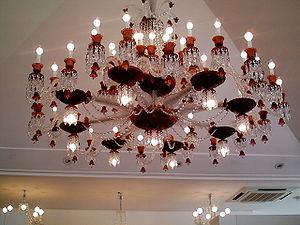
La cristallerie Baccarat est une entreprise verrière et manufacture de cristal, de renommée mondiale, située sur la commune de Baccarat, en limite orientale du département de Meurthe-et-Moselle, en Lorraine. Elle possède, à proximité de ses ateliers, un musée de la cristallerie très fréquenté en saison estivale.
Un lustre est un luminaire décoratif suspendu au plafond. Il est souvent constitué de nombreux prismes et pendeloques en cristal qui réfractent la lumière sur l'ensemble de la pièce et en augmentent la clarté.